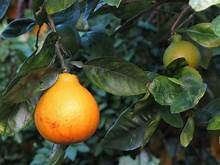
Label: mandarine